Bushrod Washington James

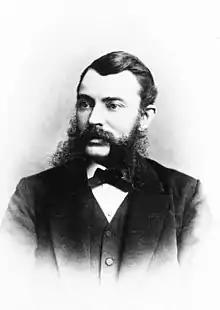
Bushrod Washington James by Frederick Gutekunst

Bushrod Washington James, A.M., M.D. (1836–1903) was an American surgeon, homeopathist, writer, and philanthropist who lived in Philadelphia. He graduated from the Homeopathic College in 1857. He served as the secretary of the Homeopathic Medical Society of Pennsylvania and later as its president. He bequeathed US$55,000 as well as several properties in Philadelphia and Island Beach, New Jersey, to establish the Washington James Eye and Ear Institute, a free hospital for the treatment of diseases of the eyes, throat, and lungs. He also provided three houses, books, jewels, relics, and a US$40,000 endowment to establish a library for children and the elderly, which eventually became the Bushrod branch of the Free Library of Philadelphia. He donated land to the city of Oakland, California, for the establishment of Bushrod Park, and several plots of land to the city of Coronado, California, for the establishment of the Bushrod Washington James Institute. He had also donated a house to the American Temperance University in Harriman, Tennessee, which became that institution's "Bushrod W. James Hall of Domestic Science for Young Ladies."